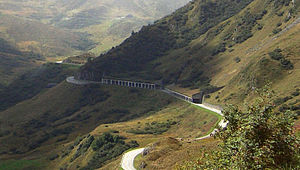
Oberalppasset / Galleri
Oberalppasset er et højt bjergpas i Glarner-kæden af Alperne i kanton Graubünden i Schweiz. Passet forbinder byen Andermatt i dalen Urserental i kanton Uri med landsbyen Disentis/Mustér i dalen Surselva i kanton Graubünden. Passet ligger i de såkaldte Glarner Alper.